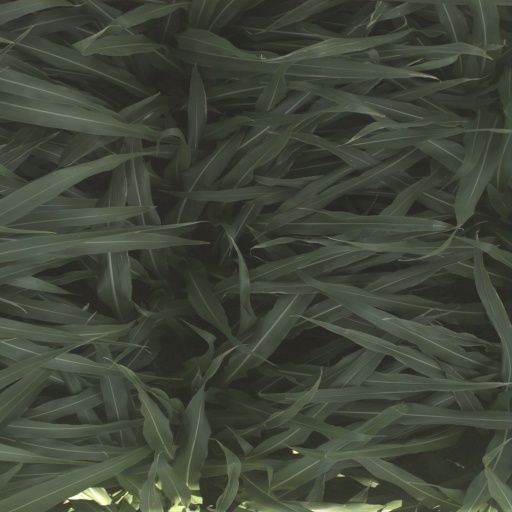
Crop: sorghum